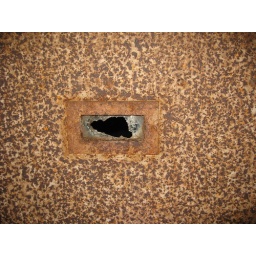
Small window in a heavy door